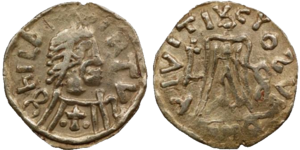
Tiers de sou de Childebert II. BNF, monnaies, médailles et antiques. Avers
La principauté épiscopale de Worms était une principauté ecclésiastique catholique dont la capitale était Worms. Cette mission d'évangélisation fondée sous le Bas Empire connut son apogée au haut Moyen Âge. Le siège du gouvernement était la cathédrale de Worms, une des trois cathédrales impériales rhénanes. La principauté de Worms exerçait son pouvoir temporel sur le Lobdengau, une petite région autour de Ladenburg. Elle perdit presque toute influence avec la Réforme et fut finalement dissoute après la conquête française.
Childebert II est un roi mérovingien, né le 6 avril 570 et mort entre le 2 et le 28 mars 596, roi d’Austrasie de 575 à 596, et à partir de 587, roi de la Bourgogne et de l’Orléanais.
Cette page concerne les événements qui se sont produits au sixième siècle en Lorraine.